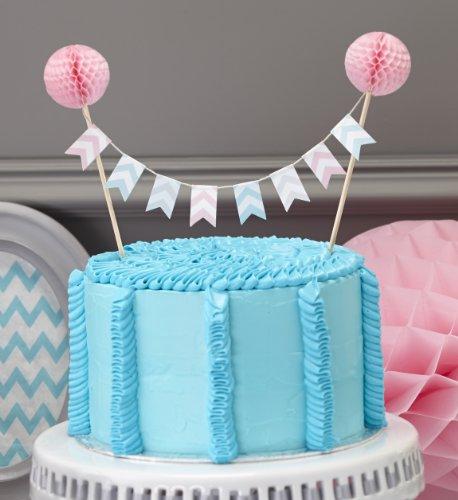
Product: Ginger Ray Chevron Divine Honeycomb Cake Bunting Topper Decoration, Pink
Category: Grocery & Gourmet Food | Pantry Staples | Cooking & Baking | Frosting, Icing & Decorations | Cake Toppers
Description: Chevron cake bunting and pink pom poms.
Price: $13.99
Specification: ProductDimensions:7.7x3.9x1.8inches|ItemWeight:0.16ounces|ShippingWeight:1.6ounces(Viewshippingratesandpolicies)|Manufacturer:GingerRay|ASIN:B00GDCFC34|Itemmodelnumber:CV-212|DatefirstlistedonAmazon:December23,2013